Cimon (robot)

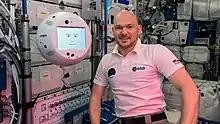
A picture of Cimon floating with astronaut Alexander Gerst.

Before talking commands, Cimon must be asked to wake up. Cimon can then take various verbal commands to assist astronauts in procedures or entertainment.